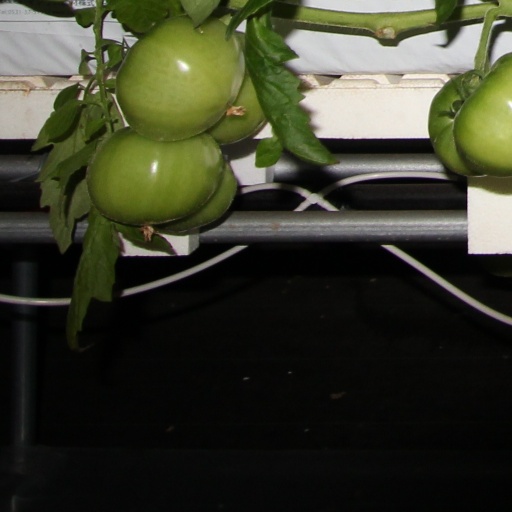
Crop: tomato